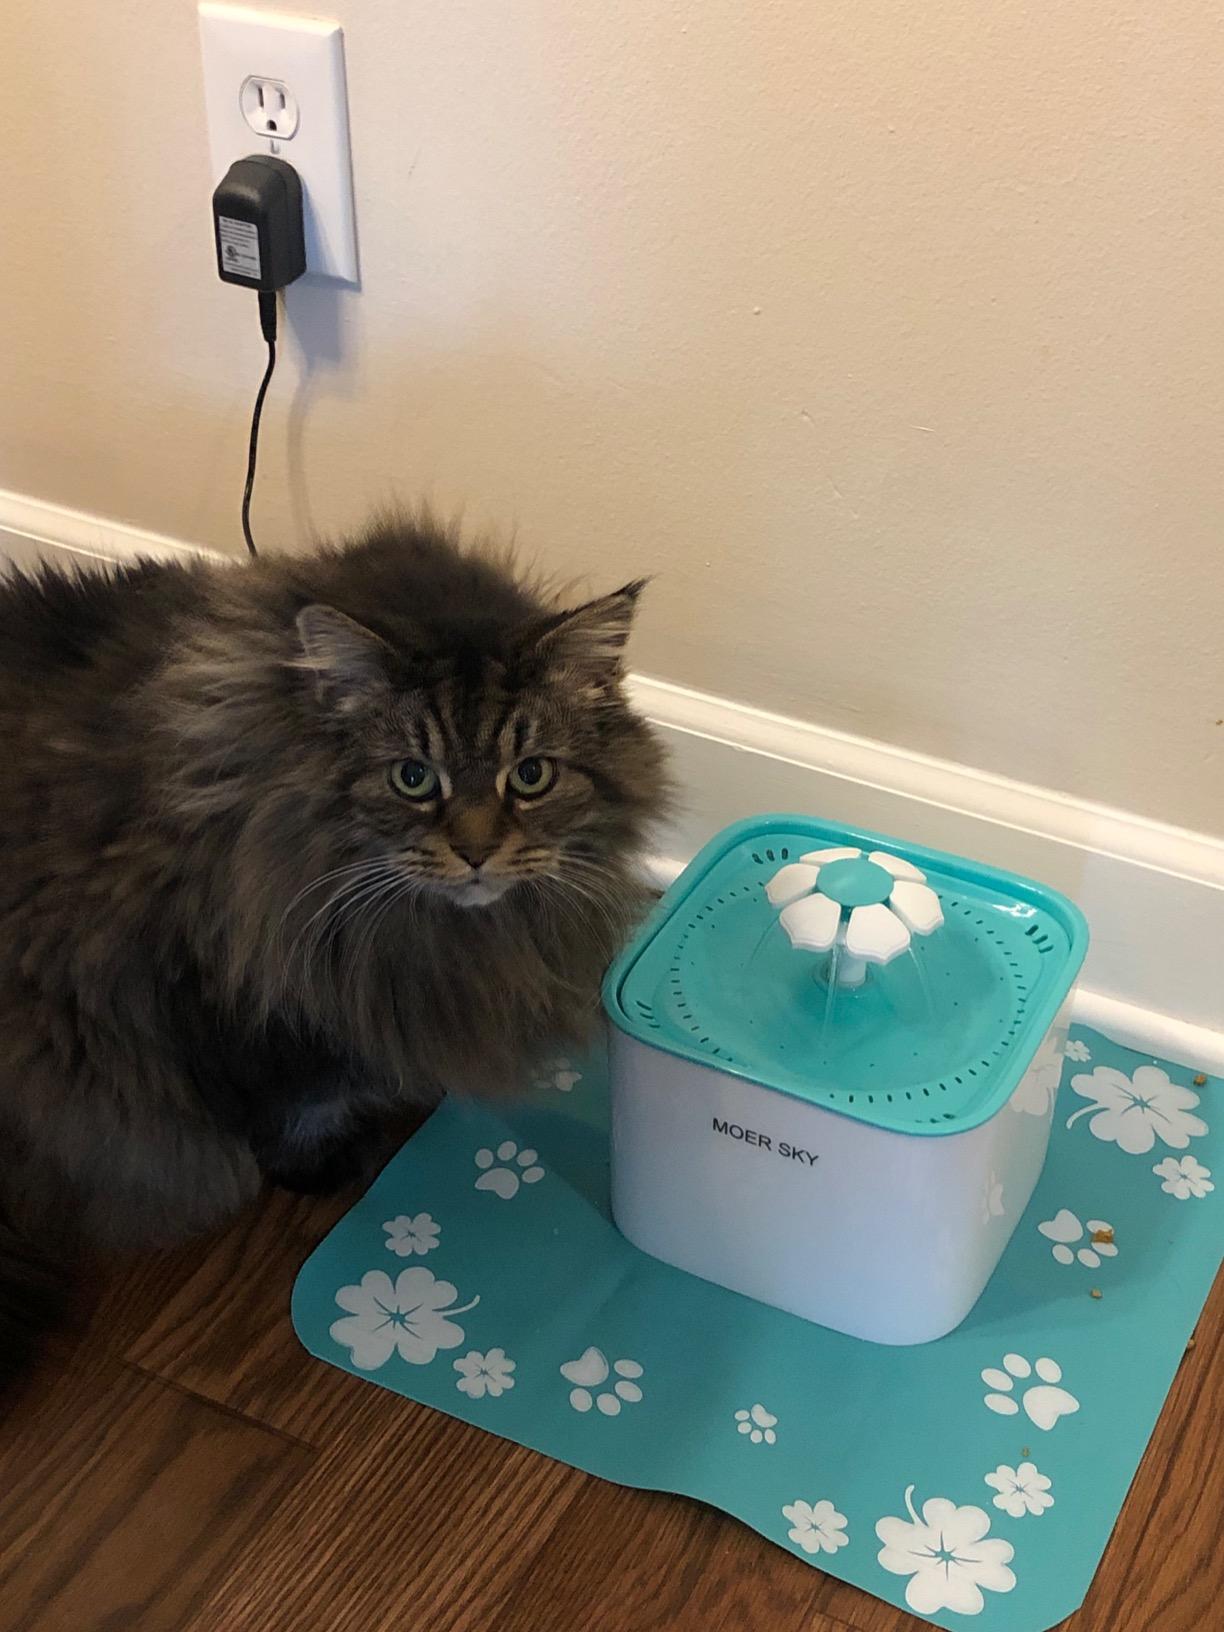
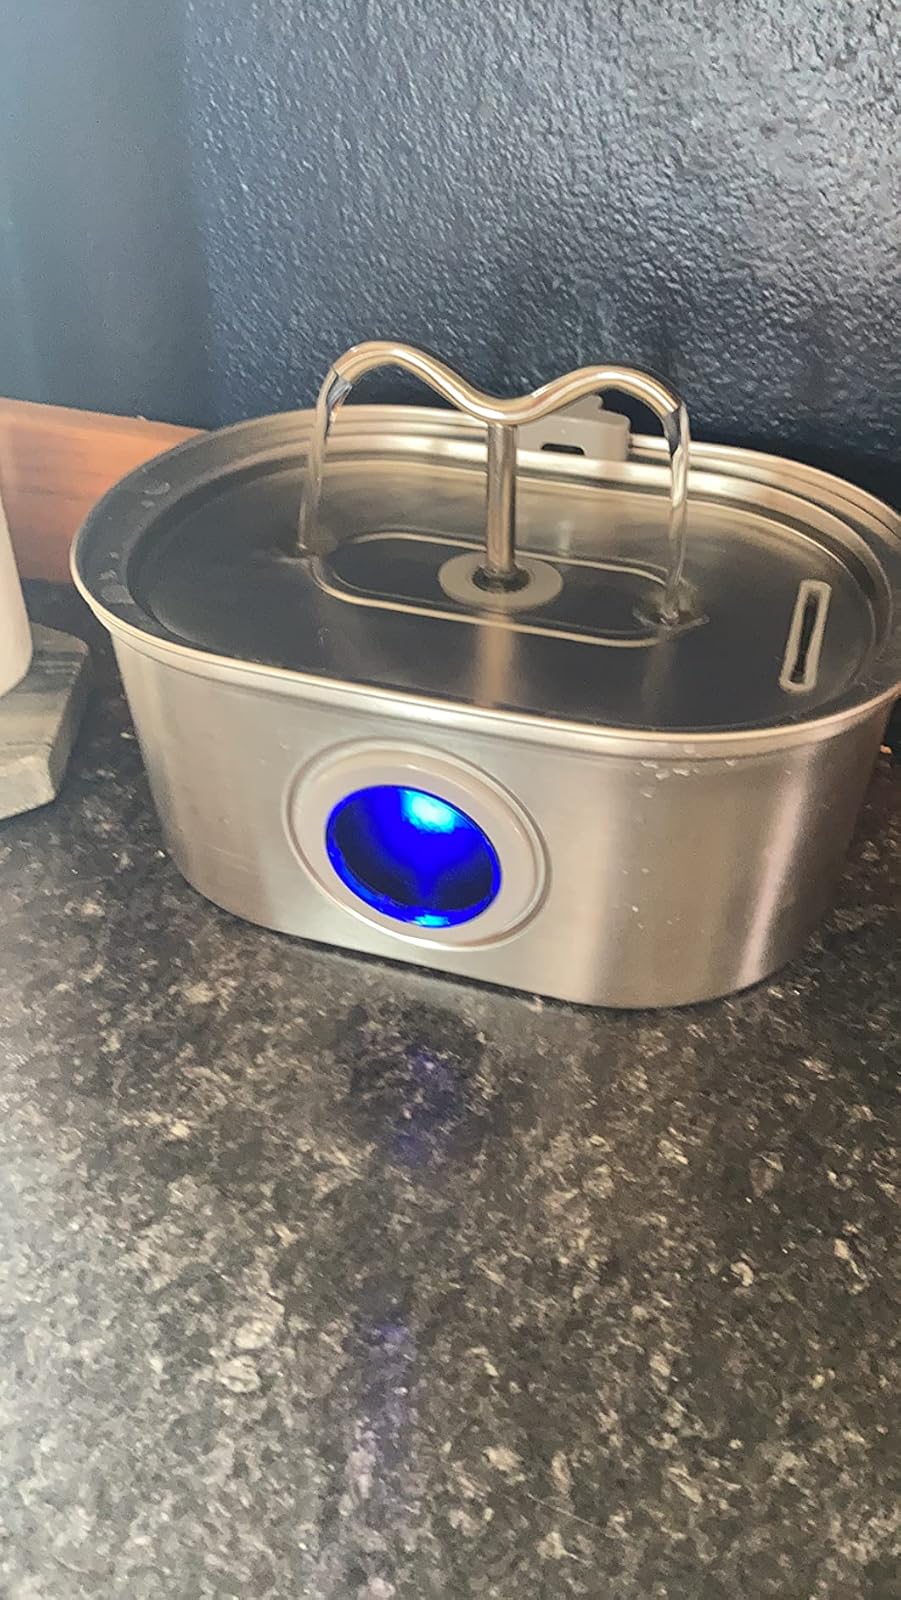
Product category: items_bowl
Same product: no